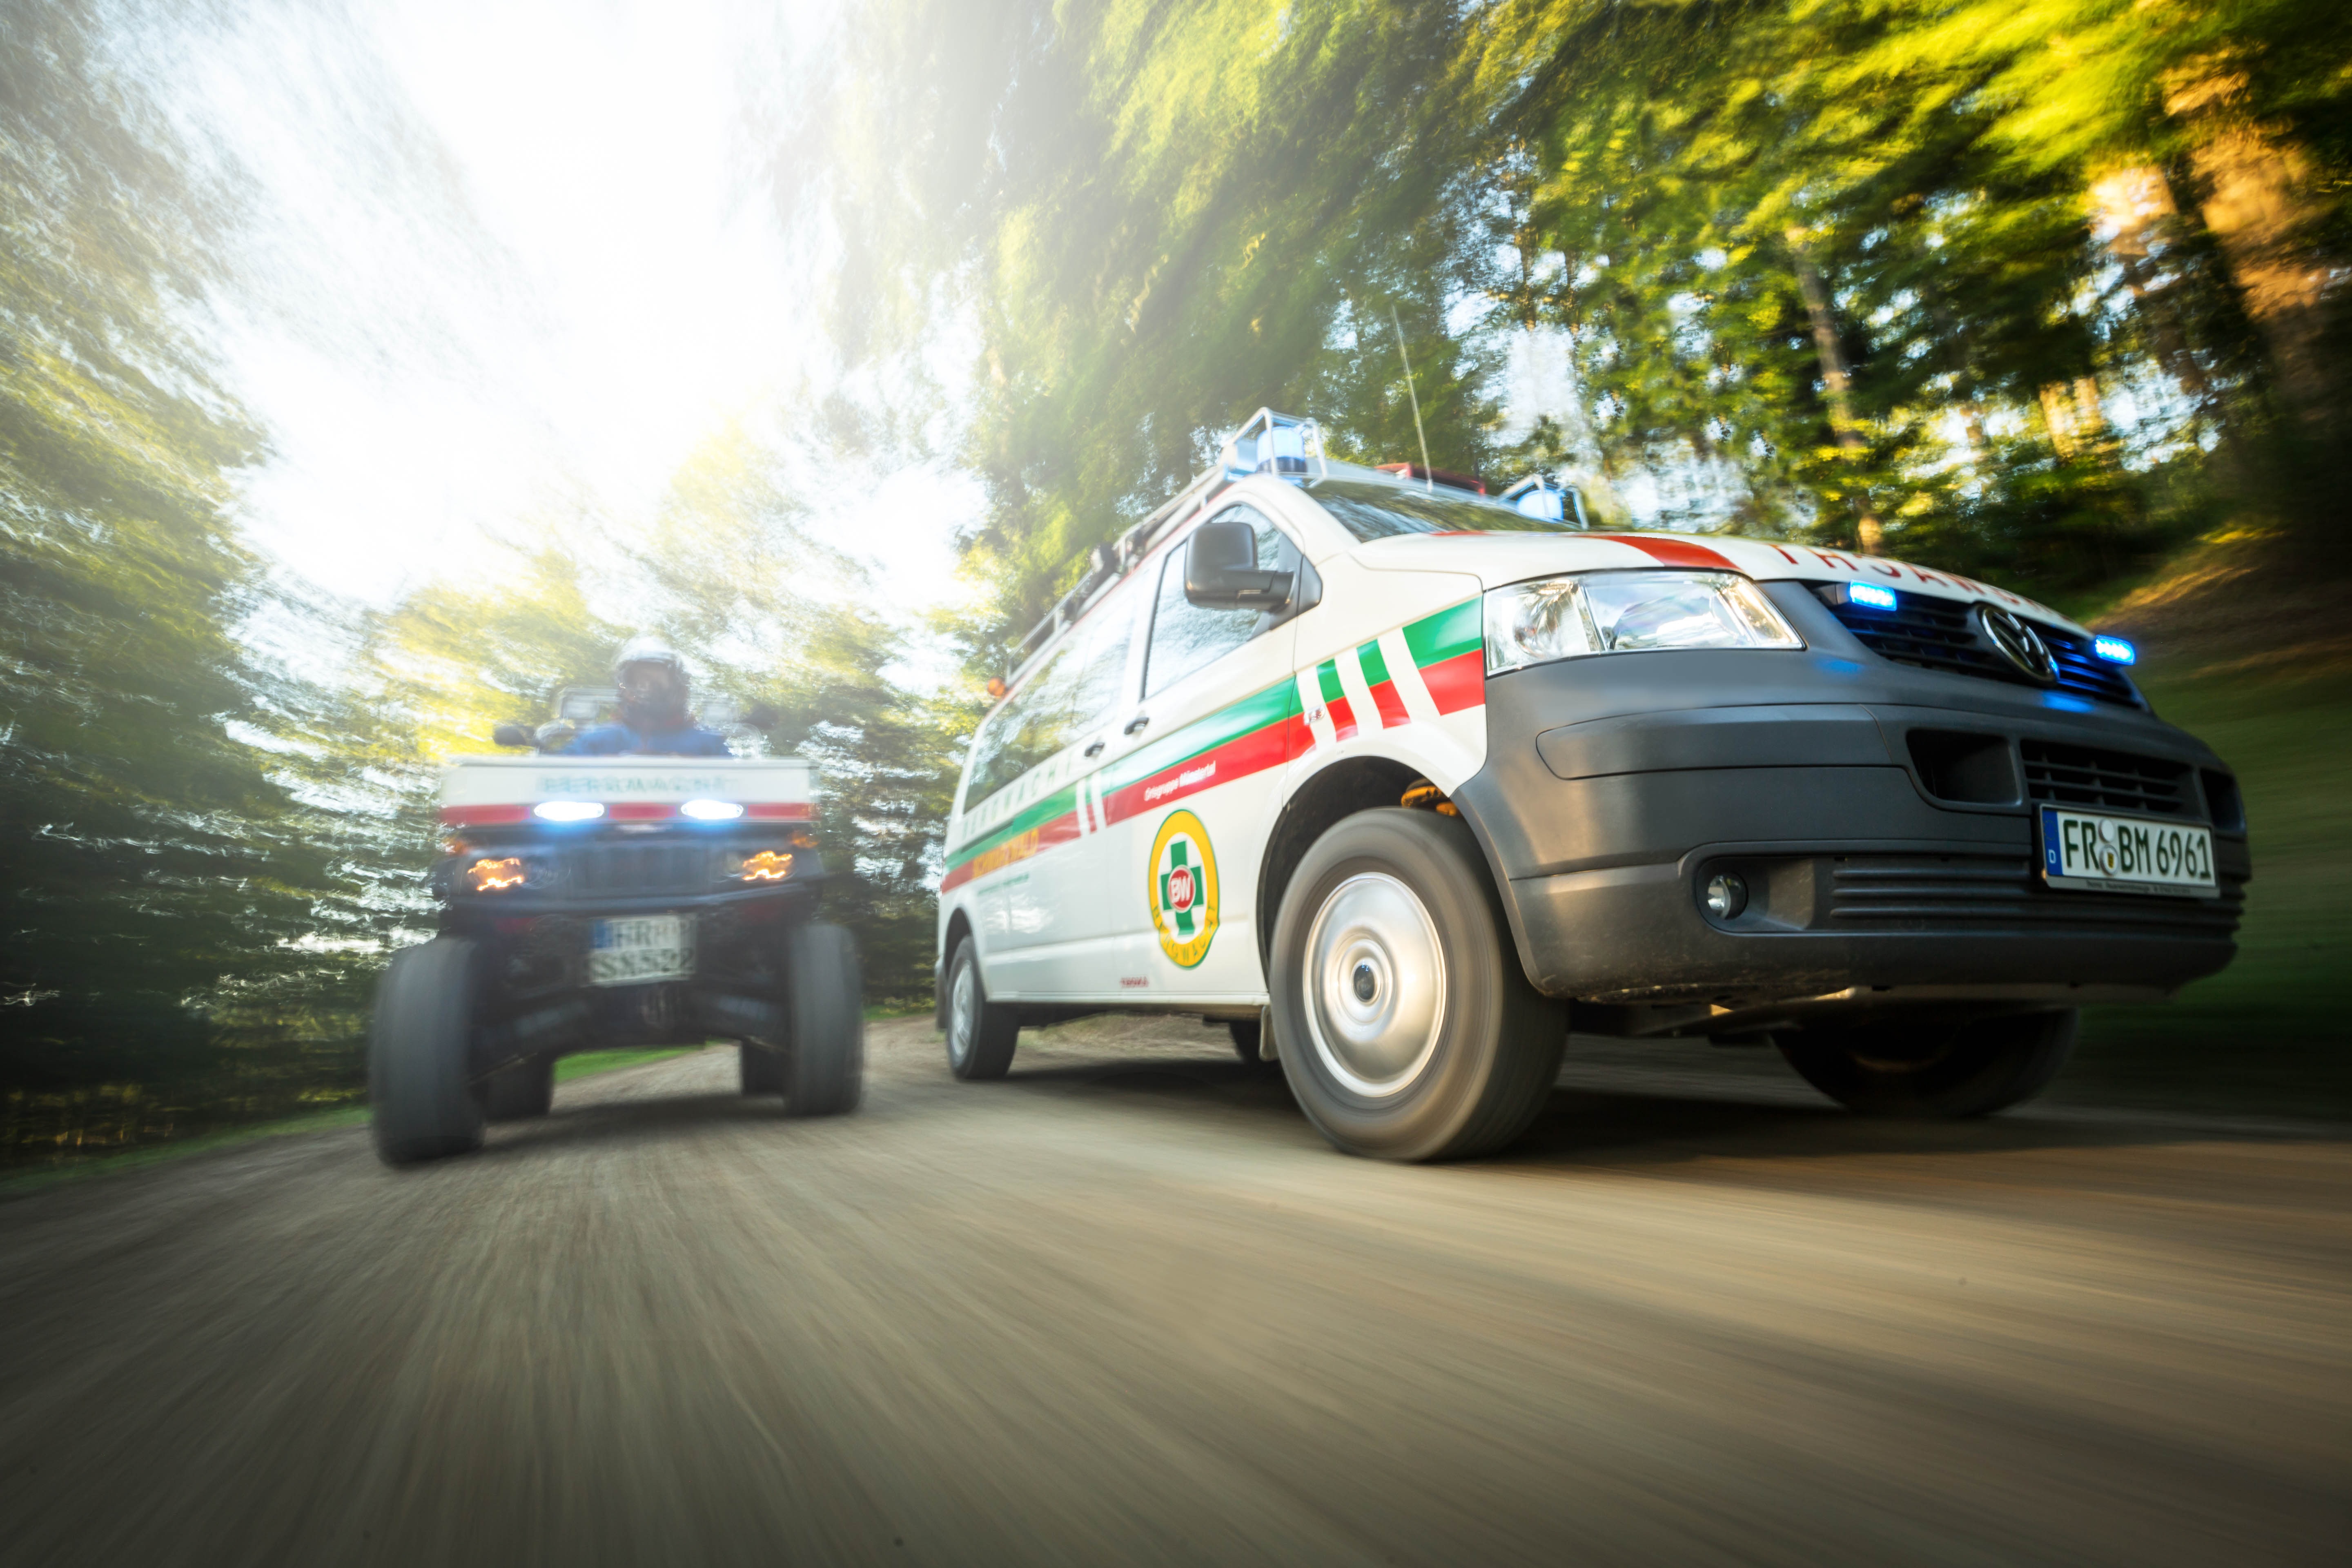
car, driving, photo, vehicle, auto, sports car, race car, supercar, sports, racing, motorsport, blue light, auto racing, automobile make, automotive design, rallycross, rallying, world rally championship, world rally car